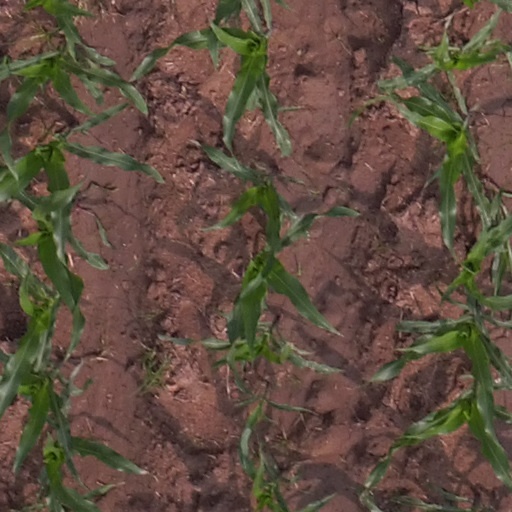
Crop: maize; corn